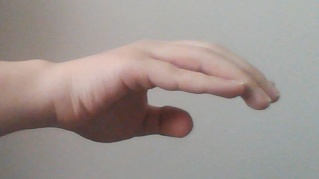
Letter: jeem